Rashid Latif Khan University

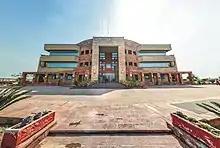
RLMC Building (front View)

Rashid Latif Khan University (RLKU) is a private medical university located at Ferozepur Road, Lahore, Punjab, Pakistan.